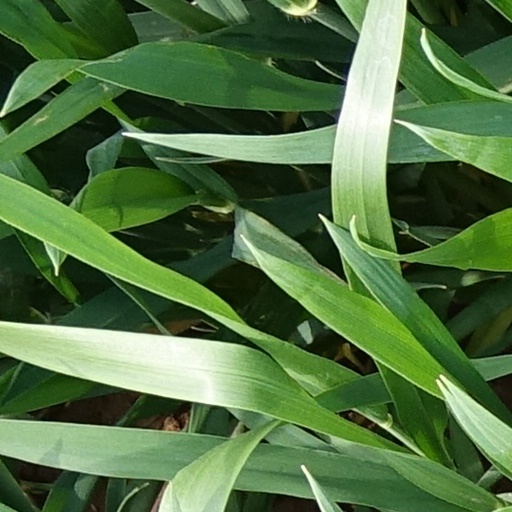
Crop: wheat